Cabrini–Green Homes

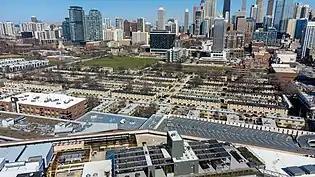
The Cabrini Green rowhouses in April 2022

Over the years, residents of Cabrini–Green organized to advocate for assistance from the city and to support one another within the community. Marion Stamps, a prominent community leader, was the most visible resident organizing protests and strikes against the Chicago Housing Authority, city officials, and others on behalf of Cabrini–Green residents from the 1960s until her death in 1996. That same year, the federal government ordered the demolition of 18,000 public housing units in Chicago, as part of a nationwide initiative affecting tens of thousands of units.